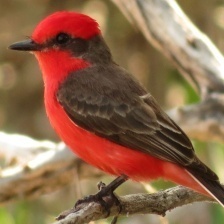
Species: VERMILION FLYCATHER
Scientific name: PYROCEPHALUS OBSCURUS